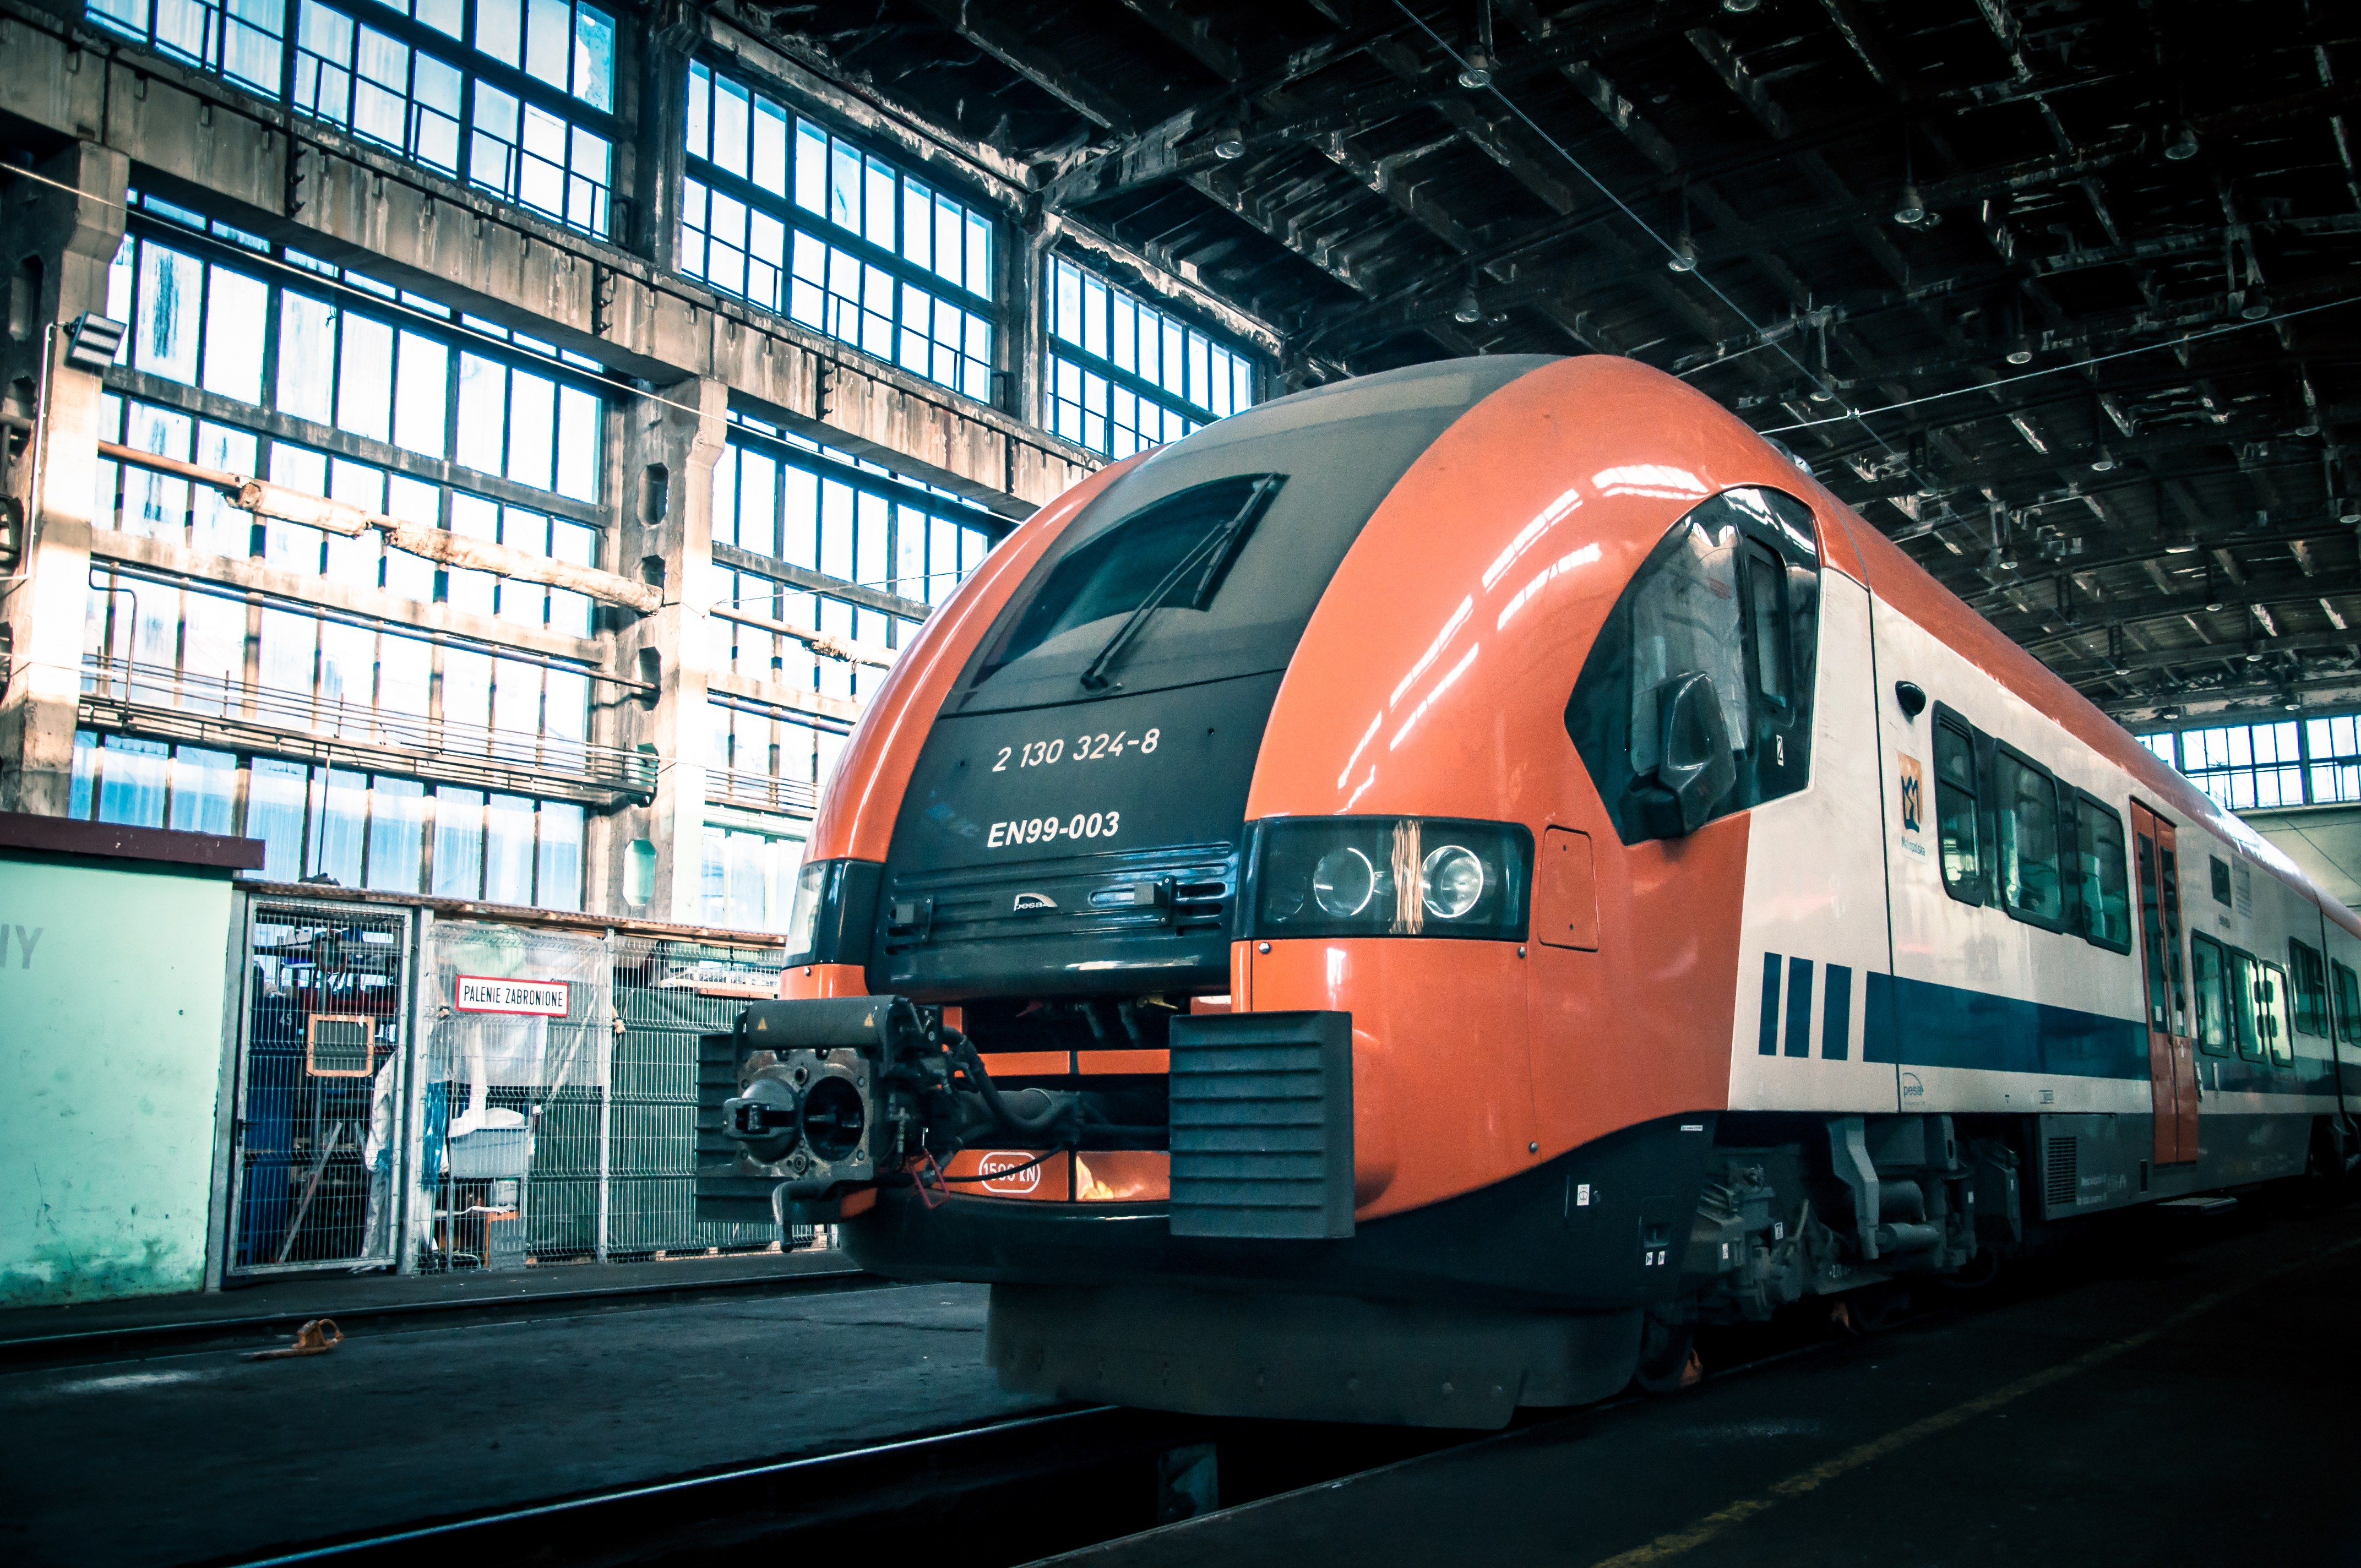
railway, train, transportation, transport, vehicle, electricity, public transport, locomotive, poland, trains, polska, krakow, cracow, depot, railroads, passenger, maintenance, rail transport, land vehicle, rolling stock, rapid transit, railroad car